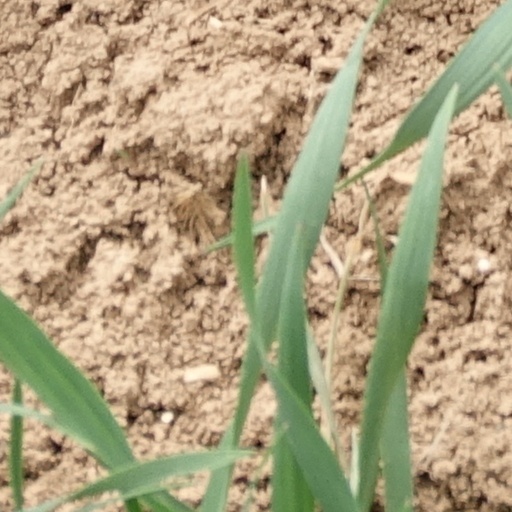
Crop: wheat